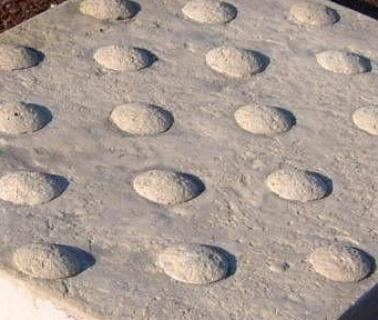
Texture: bumpy